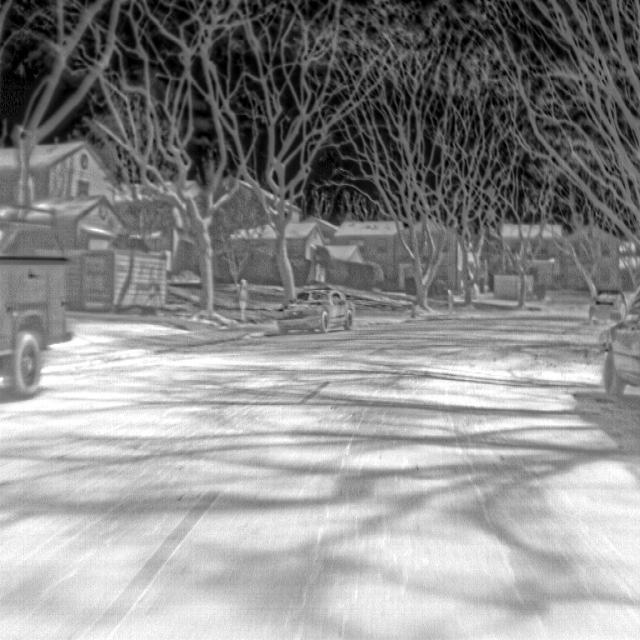
Detected objects:
label: person